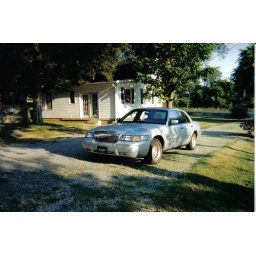
Pamela Felts Rental house with my car in front of it in Nashville Tn